Biconic cusp

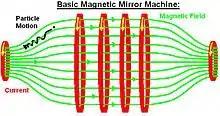
The magnetic mirror is an example of a device with concave fields. This sort of "bad curvature" leads to the plasma being ejected outward in these areas, near the captions like "particle motion".

In 1953, at a now-famous but then-secret meeting, Edward Teller raised the theoretical issue of the flute instability. This suggested that any fusion machine that confined the plasma on the inside of a curved field, as opposed to the outside of the curvature, would be naturally unstable and rapidly eject its plasma. This sort of "bad curvature" was part of almost all designs of the era, including the z-pinch, the stellarator and the magnetic mirrors. All of these designs had curves with the plasma on the inside of concave fields and was expected to be unstable.